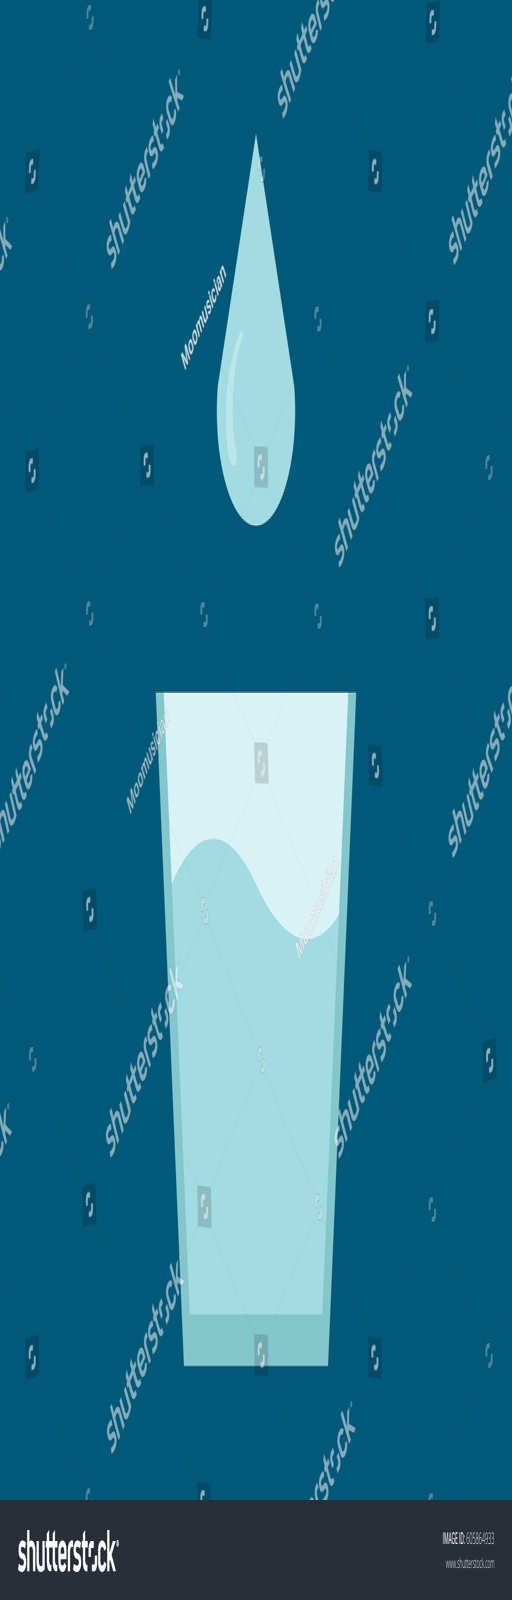
glass of water with a drop , for holiday .